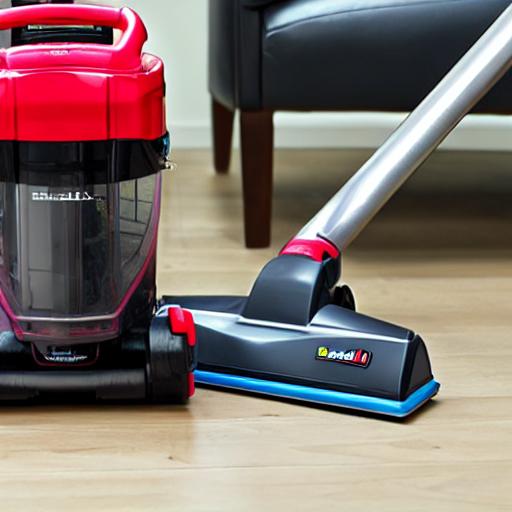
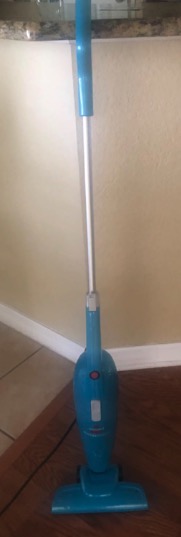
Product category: items_vacuum
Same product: no